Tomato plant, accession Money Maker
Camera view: bottom (45 deg); turntable rotation: 270 degrees
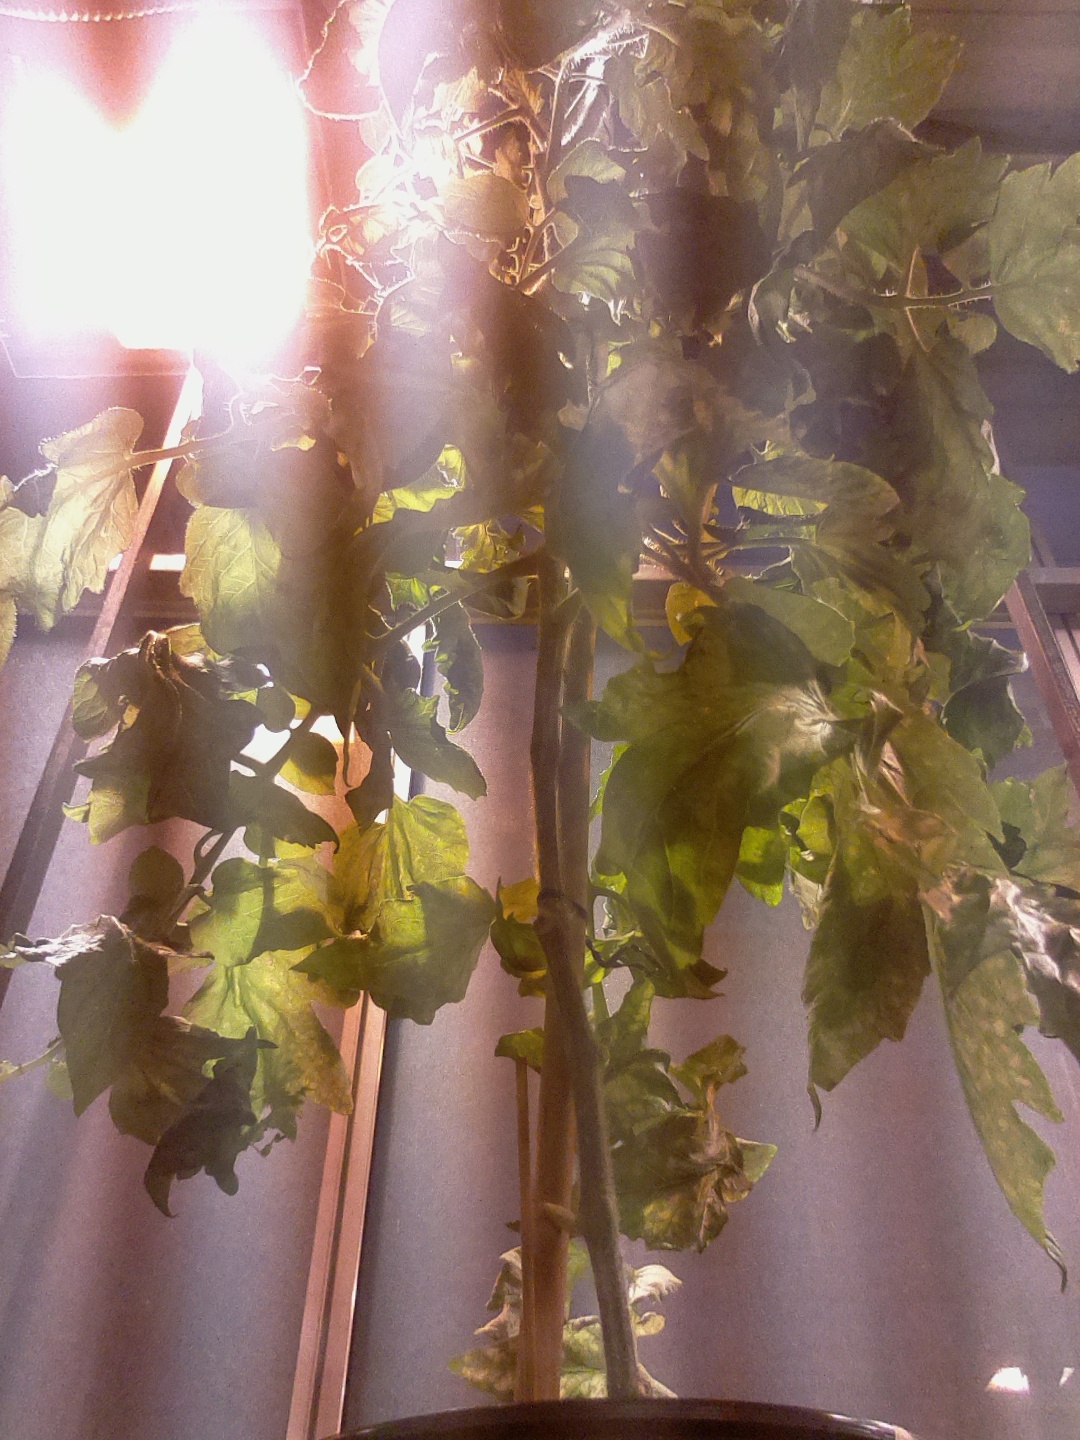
BBCH growth stage 75: 50%-60% of final fruit size